George H. Ball

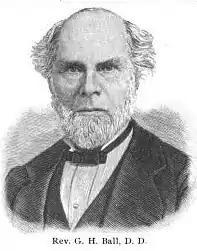
George H. Ball, Free Will Baptist teacher and pastor

George Harvey Ball (1819–1907) was an American academic, pastor, writer, and founder of Keuka College in New York.